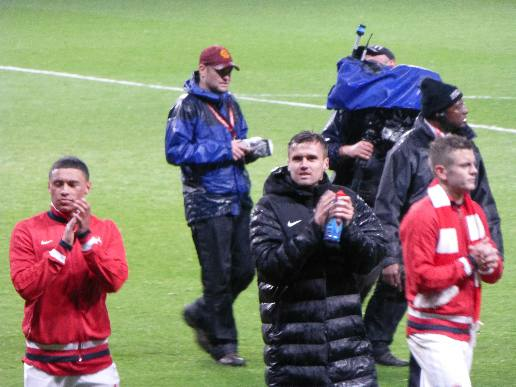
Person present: Yes